Jewels in the Crown

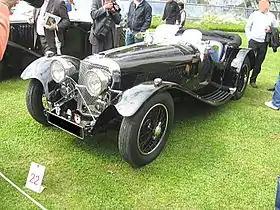
The 2.5-litre, 68 hp 1935 SS 90

Ray Hutton has been writing about the motor industry for more than 35 years. A former editor-in-chief of Autocar magazine, his work appears in publications all over the world, including the Sunday Times, Motor Trader, Car & Driver and Overdrive.